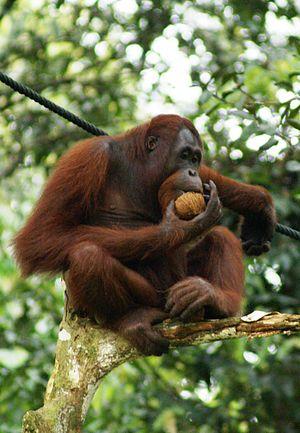
Les Hominoidea forment l'une des deux super-familles de singes de l'Ancien Monde ou Catarrhiniens. Les Hominoïdes comprennent les gibbons, les orang-outans, les gorilles, les chimpanzés et les humains. L'autre super-famille est celle des singes à queue de l'Ancien Monde, ou Cercopithecoidea.
Enfant de la jungle est un roman de Michael Morpurgo destiné à un public de pré-adolescents ou d'adolescents, publié pour la première fois à Londres en 2009.
Les Orangs-outans forment un genre de singes appartenant à la famille des hominidés. Ce sont des grands singes diurnes, au pelage clairsemé de couleur rouille à orange foncé, qui comme les autres hominoïdes, ne possèdent pas de queue. Ils sont endémiques des forêts tropicales des îles de Sumatra et Bornéo, territoires partagés entre l'Indonésie et la Malaisie.
Les Ponginés sont une sous-famille d’hominidés regroupant les Orang-outans et les espèces fossiles apparentées.